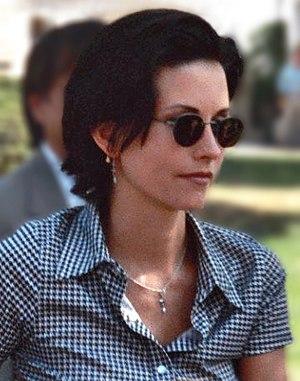
"Courteney Cox [ˈkɔɹtni kɑks], née le 15 juin 1964 à Birmingham, est une actrice, productrice et réalisatrice américaine. Tout d'abord connue pour sa participation à la série ""Superminds"", Elle apparaît dans son premier film Les Maîtres de l'univers en 1987. C'est cependant grâce à son rôle de Monica Geller dans la série télévisée à succès Friends, qu'elle est révélée mondialement. Elle confirme ensuite avec le rôle de Jules Cobb dans la série tragi-comique Cougar Town qui lui vaut une nomination au Golden Globe de la meilleure actrice dans une série télévisée musicale ou comique.